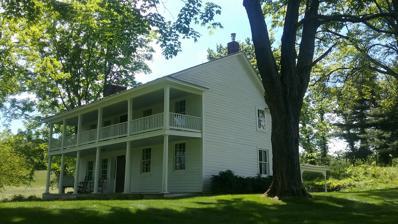
Building: Sunrise (Gore, Virginia)
Country: United States of America
Year built: 1818
Historic house in Virginia, United States United States historic place Sunrise U.S. National Register of Historic Places Virginia Landmarks Register Show map of Virginia Show map of the United States Location 975 Hollow Rd., near Gore, Virginia Coordinates 39°15′53.6″N 78°22′26.0″W / 39.264889°N 78.373889°W / 39.264889; -78.373889 Area 26 acres (11 ha) Built 1818 ( 1818 ) , c. 1850, 1914 Architectural style Greek Revival NRHP reference No. 95000021 VLR No. 034-0486 Significant dates Added to NRHP February 8, 1995 Designated VLR October 19, 1994 Sunrise , also known as Muse House, is a historic home located near Gore , Frederick County, Virginia . It is a two-story, log and frame farmhouse in the Greek Revival style. The original section was built in 1818, with additions and modifications made around 1850, and around 1905. The main section measures approximately 18 feet by 39 feet and features a two-story, two-level, five bay, front porch and exterior fieldstone end chimney. Also on the property are the contributing meathouse and two barns. The house is bordered by fields, forest and apple, peach and cherry orchards. It was listed on the National Register of Historic Places in 1995. See also National Register of Historic Places listings in Frederick County, Virginia References